Valeri Tsvetkov

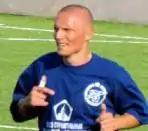

Valeri Vladimirovich Tsvetkov (born 5 November 1977) is a Russian professional football coach and a former player. He made his professional debut in the Russian Second Division in 2000 for FC Pskov.